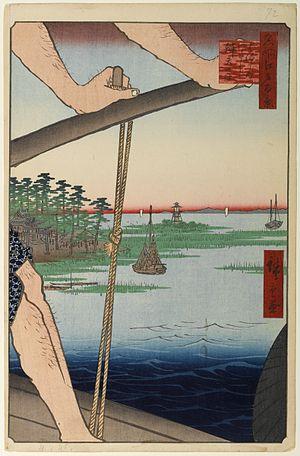
Les Cent vues d'Edo constituent, avec Les Cinquante-trois Stations du Tōkaidō et Les Soixante-neuf Stations du Kiso Kaidō, l'une des séries d'estampes majeures que compte l'œuvre très abondante du peintre japonais Hiroshige. Malgré le titre de l'œuvre, réalisée entre 1856 et 1858, il y a en réalité 119 estampes qui toutes utilisent la technique de la xylographie. La série appartient au style de l'ukiyo-e, mouvement artistique portant sur des sujets populaires à destination de la classe moyenne japonaise urbaine qui s'est développée durant l'époque d'Edo. Plus précisément, elle relève du genre des meisho-e célébrant les paysages japonais, un thème classique dans l'histoire de la peinture japonaise. Quelques-unes des gravures sont réalisées par son élève et fils adoptif, Utagawa Hiroshige II qui, pendant un temps, utilise ce pseudonyme pour signer certaines de ses œuvres.